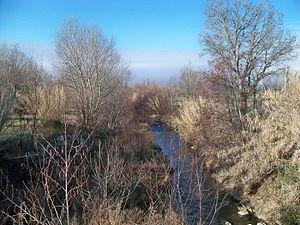
La Coronne, rivière du Vaucluse et de la Drôme, au niveau de Richerenches (Vaucluse, France)
Richerenches est une commune française, située dans le département de Vaucluse en région Provence-Alpes-Côte d'Azur, dans l'enclave de Valréas.
La Coronne est une rivière affluente du Lez. Le cours d'eau traverse deux départements : le sud de la Drôme, et le Vaucluse, dans l'enclave des Papes.